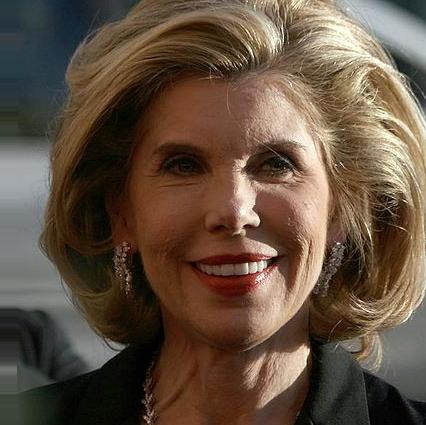
Age: 59